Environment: lab
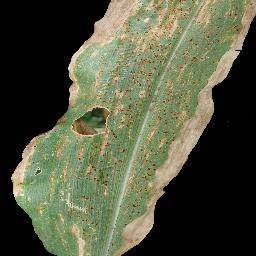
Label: common_rust